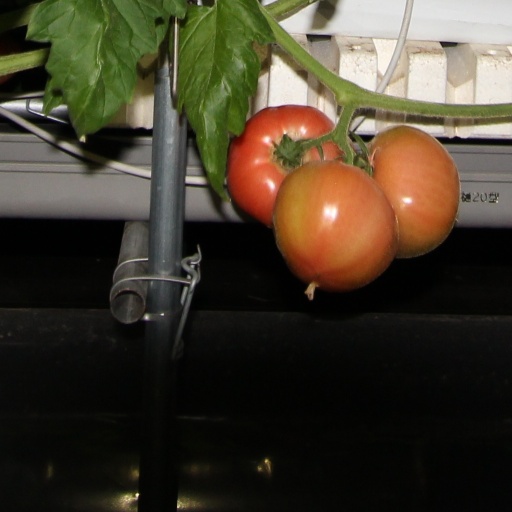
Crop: tomato